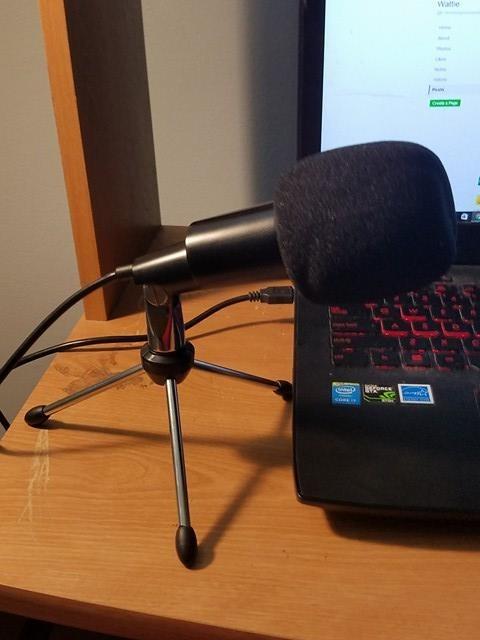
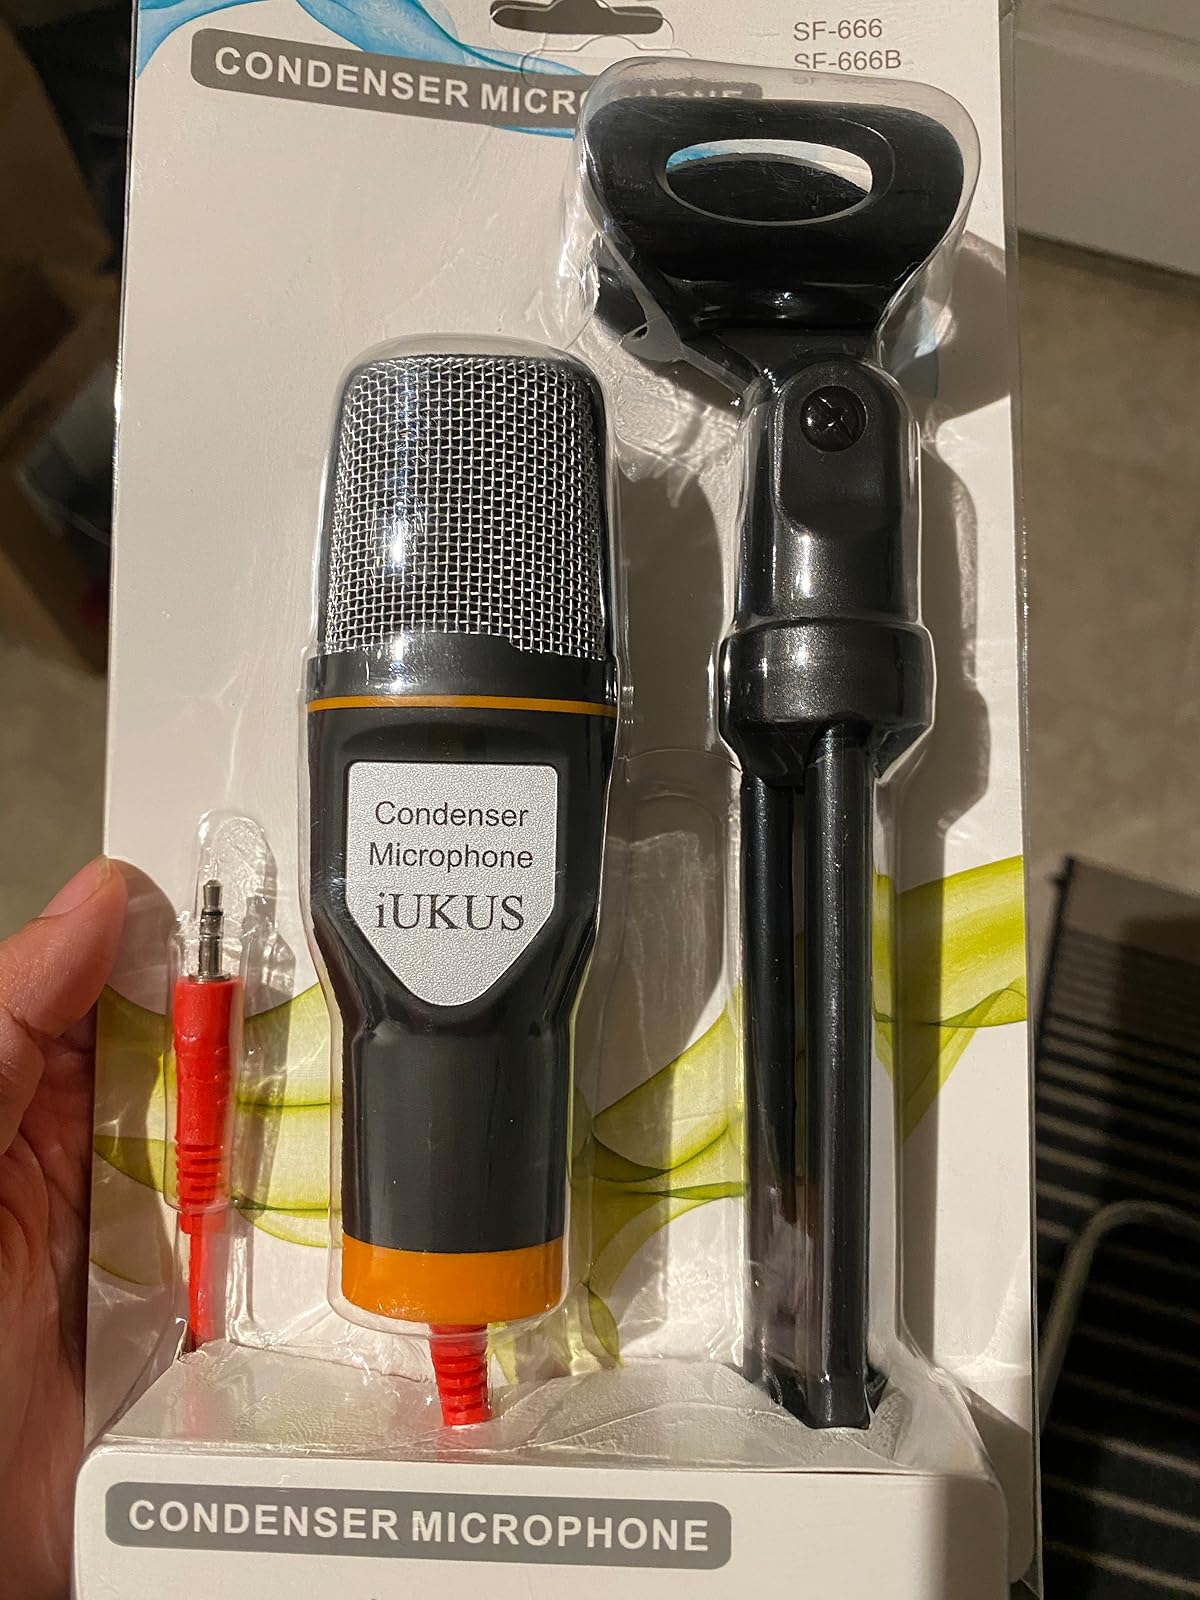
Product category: microphone
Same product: no